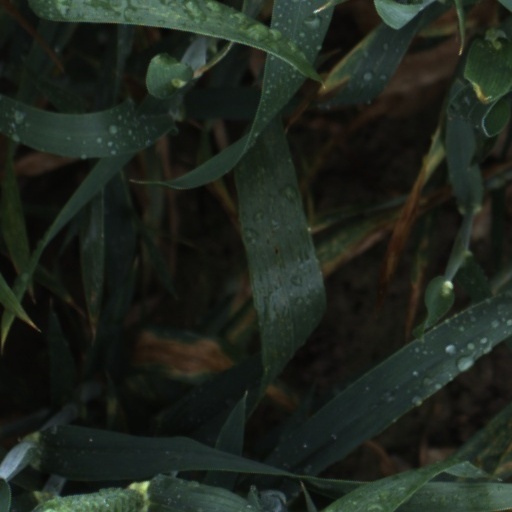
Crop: wheat